Paddy Considine

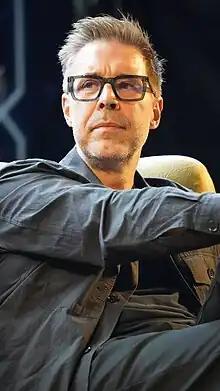
Considine in 2023

Patrick George Considine (born 5 September 1973) is an English actor, director, screenwriter and musician. He is known for playing antiheroes in independent films. He has received two British Academy Film Awards, three Evening Standard British Film Awards, British Independent Film Awards, and a Silver Lion for Best Short Film at the 2007 Venice Film Festival.